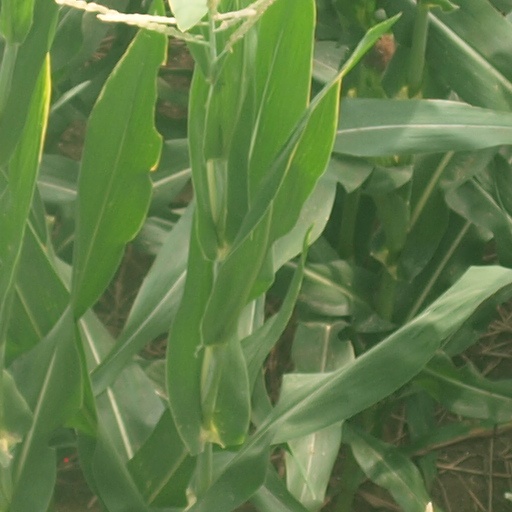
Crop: maize; corn